Meir Vilner

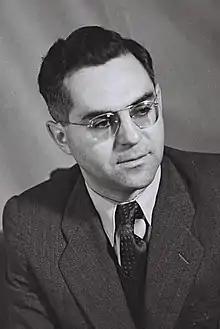
Meir Vilner in 1951

Meir Vilner (born Ber Kovner; 23 October 1918 – 5 June 2003) was a Lithuanian-born Israeli communist politician and Jewish leader of the Communist Party of Israel (Maki), at one time a powerful force in the country. He was the youngest and last living signatory of the Israeli Declaration of Independence in 1948.